Rami M. Shapiro

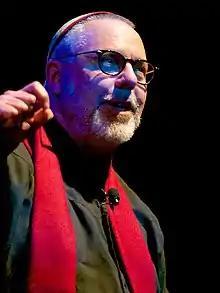
Shapiro in 2017

Rami M. Shapiro (26 April 1951), commonly called "Rabbi Rami", is an American Reform rabbi, author, teacher, and speaker on the subjects liberal Judaism and contemporary spirituality. His Judaism is grounded in the perennial philosophy.